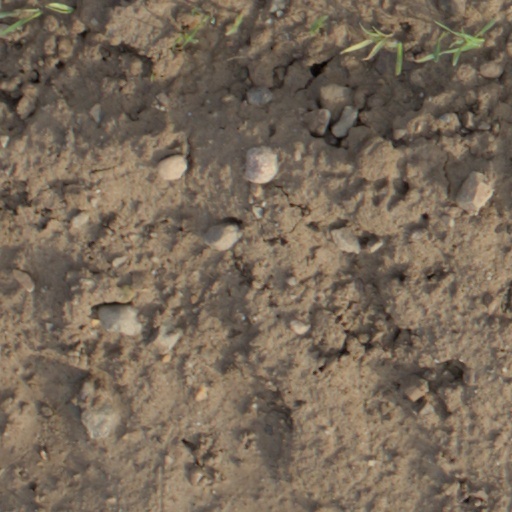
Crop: wheat